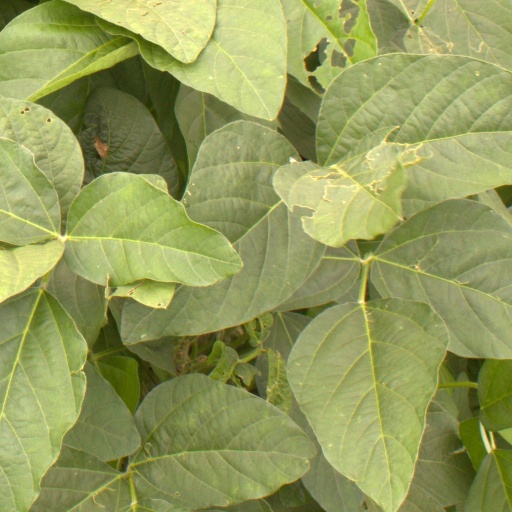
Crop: soybean